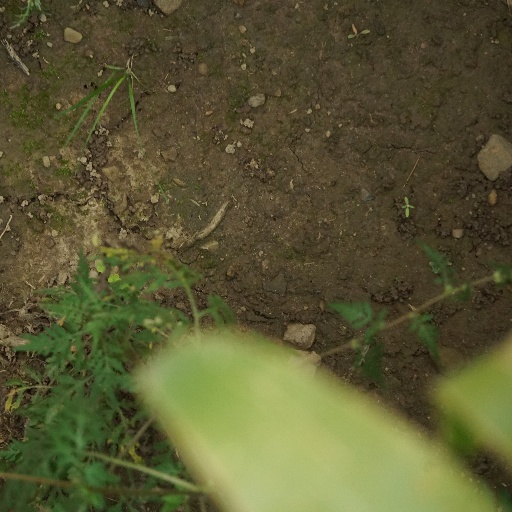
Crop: maize; corn